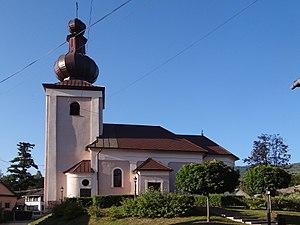
Mokrá Lúka est un village de Slovaquie situé dans la région de Banská Bystrica.